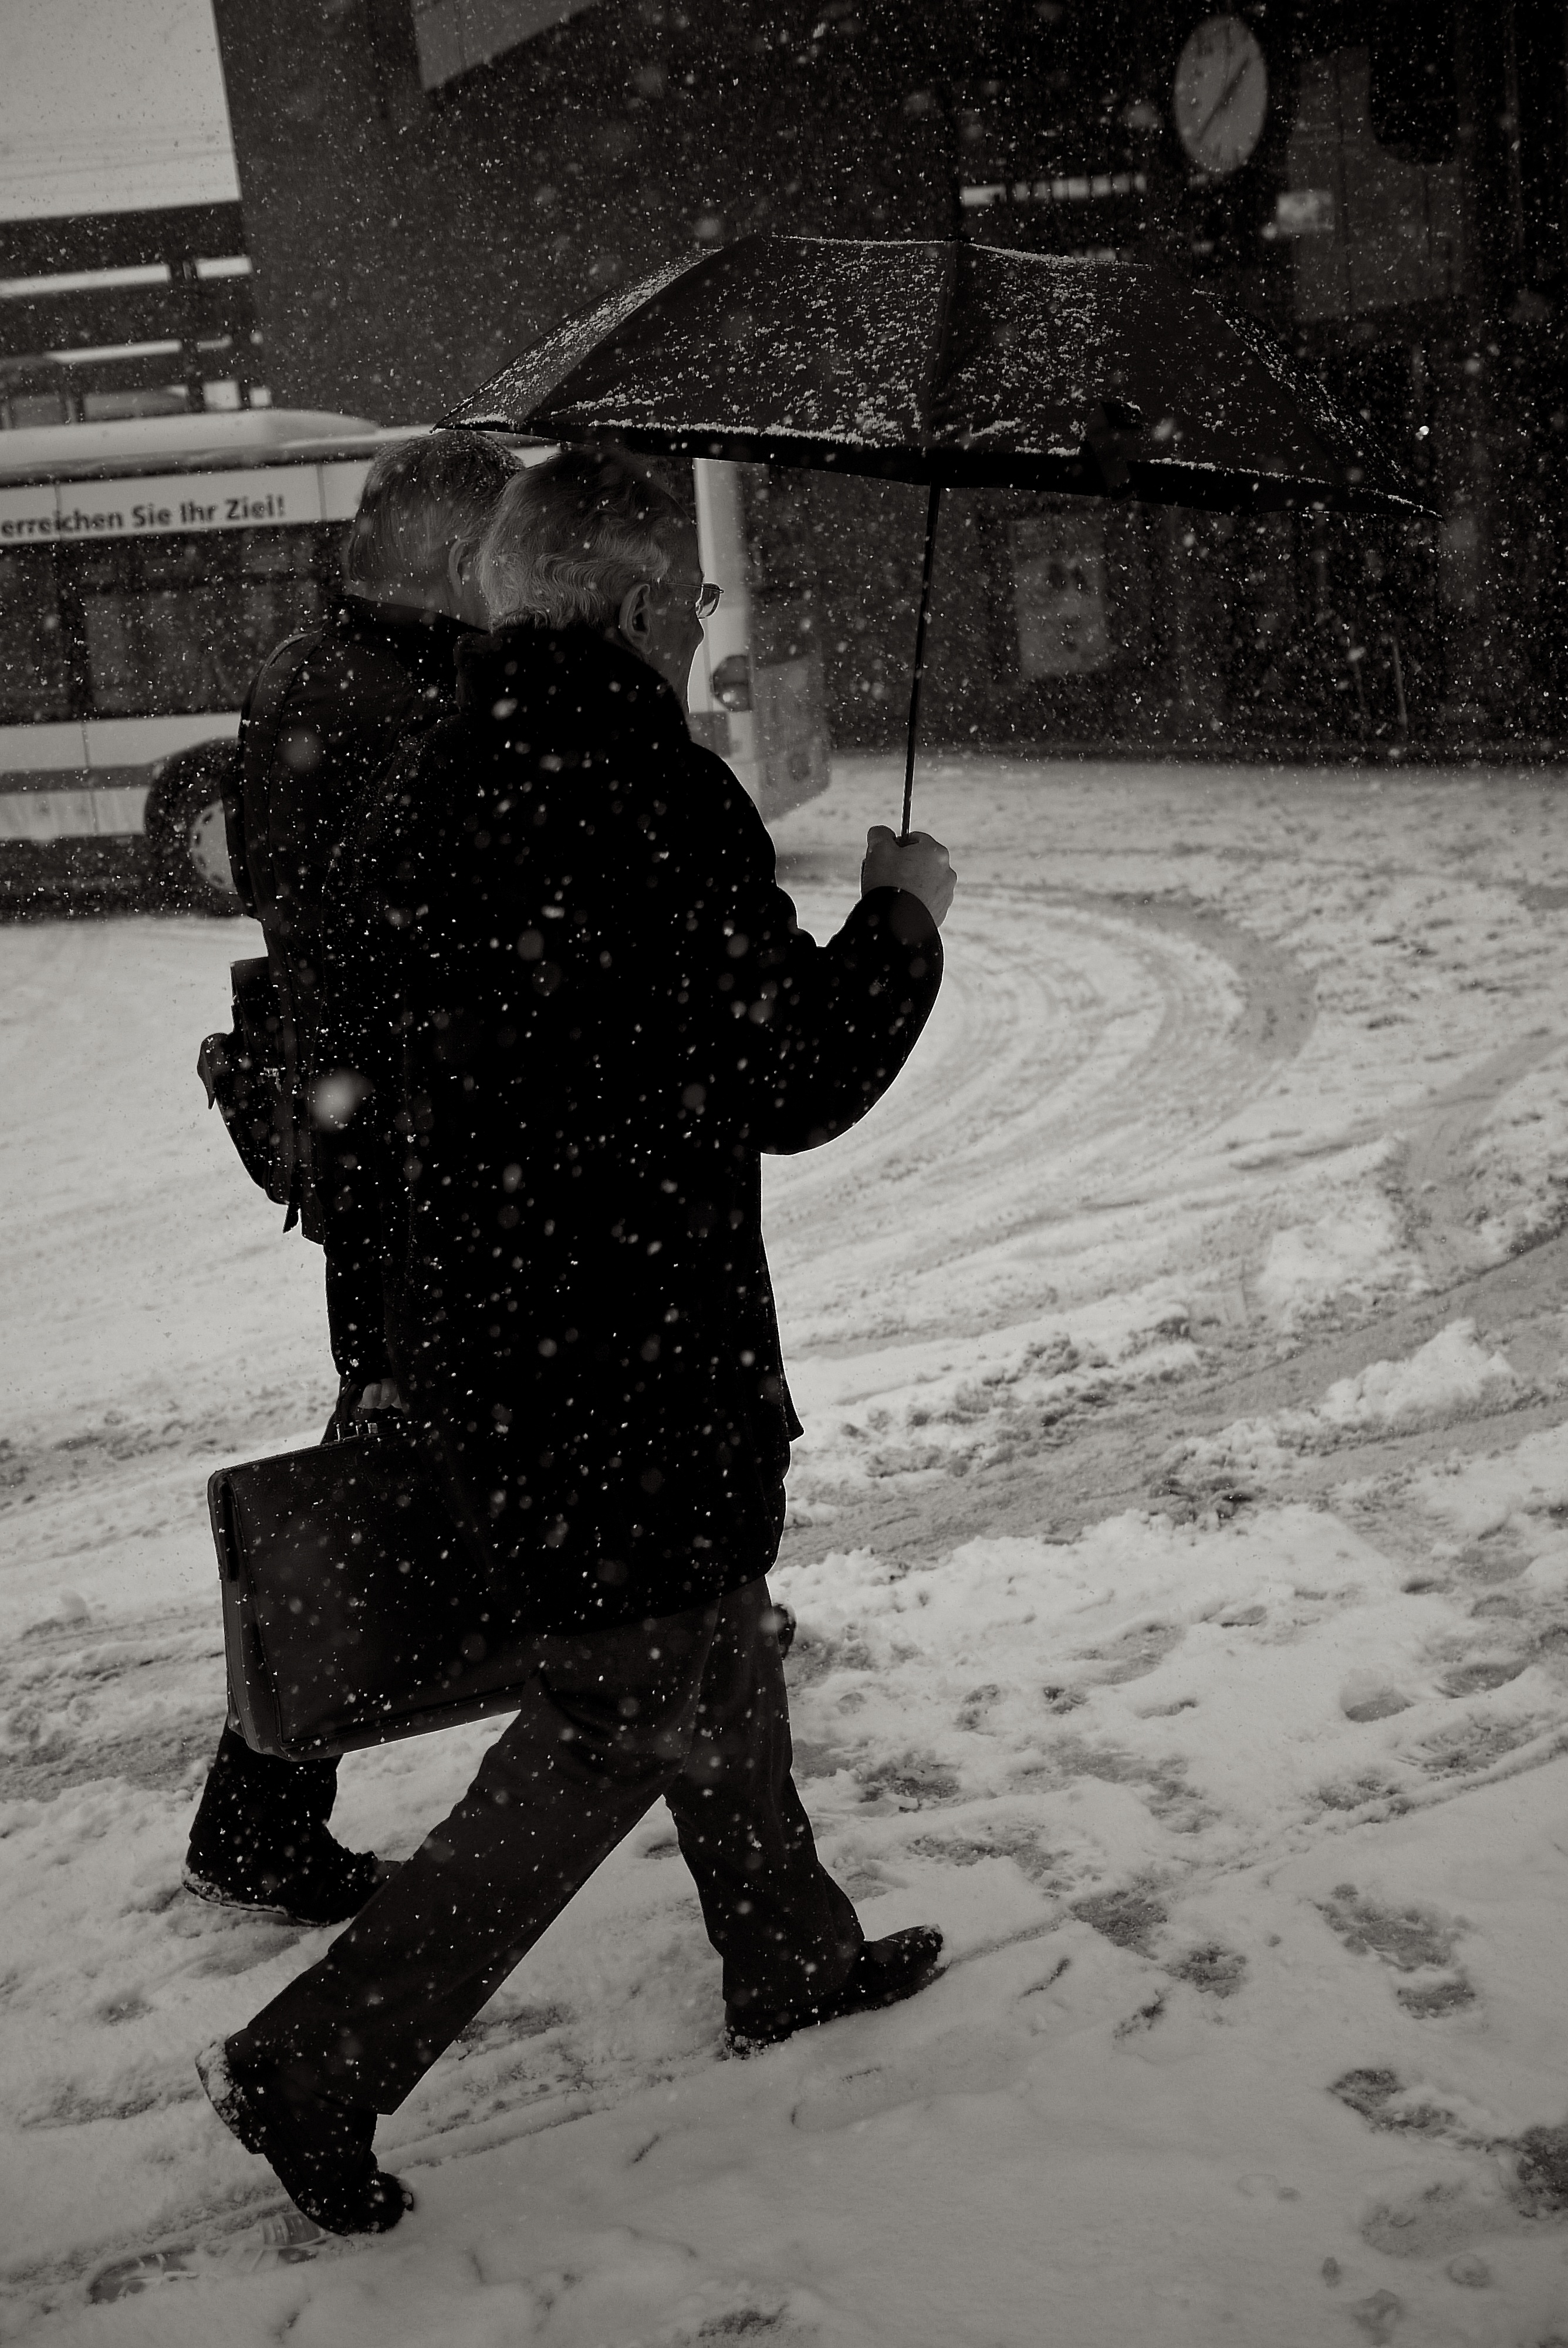
snow, winter, black and white, white, street, photography, rain, ebook, weather, training, black, monochrome, season, streetphotography, flickr, thomas, video, olympus, omd, blizzard, fuji, leica, monochrom, leuthard, freezing, hcb, thomasleuthard, streettogs, monochrome photography, human positions